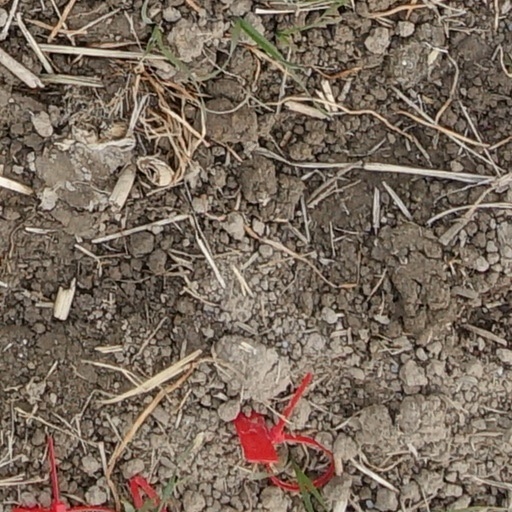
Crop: wheat